Electricity sector in Bangladesh

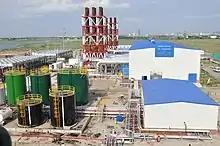
Power plant in Bangladesh

The utility electricity sector in Bangladesh has one national grid operated by Power Grid Company of Bangladesh with an installed capacity of 25,700 MW as of June 2022. Bangladesh's energy sector is not up to the mark. However, per capita energy consumption in Bangladesh is considered higher than the production. Electricity was introduced to the country on 7 December 1901.